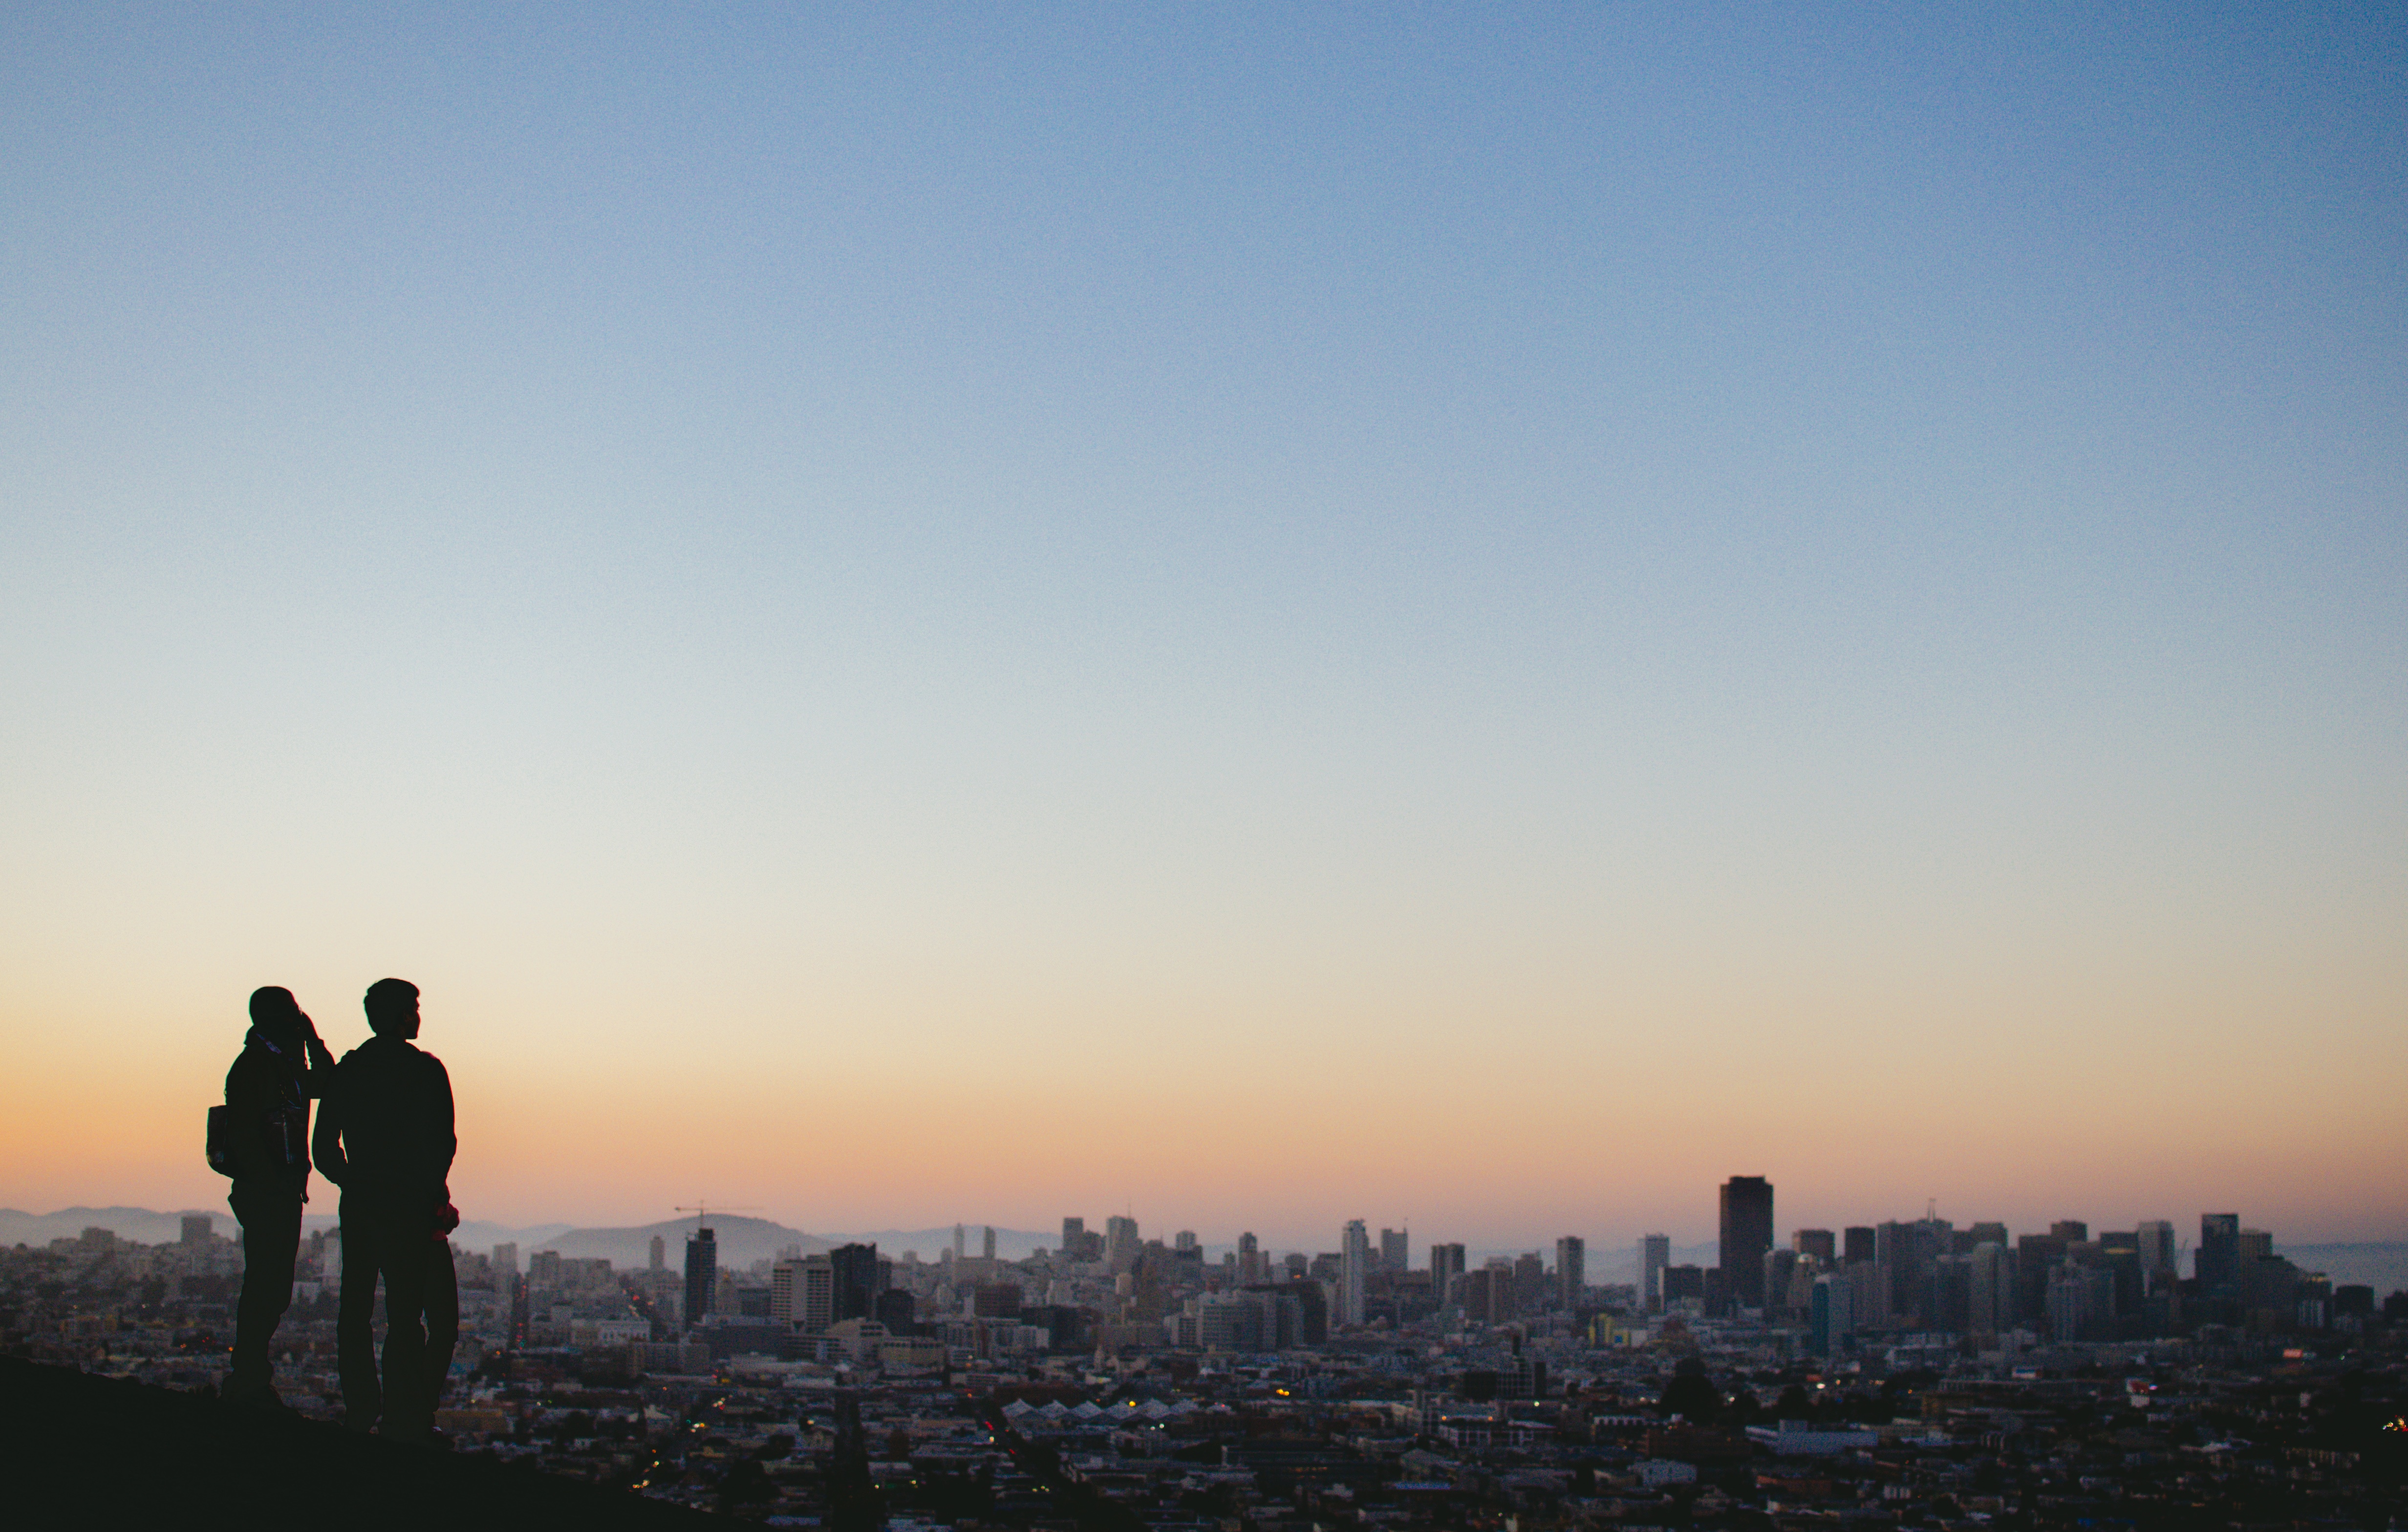
horizon, sky, sunrise, sunset, skyline, sunlight, morning, dawn, city, cityscape, dusk, evening, haze, atmospheric phenomenon, atmosphere of earth